Jim Marshall (photographer)

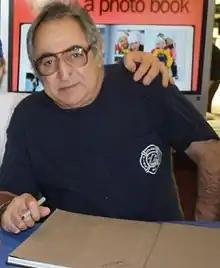
Marshall at a book signing in 2009

James Joseph Marshall (February 3, 1936 – March 24, 2010) was an American photographer and photojournalist who photographed musicians of the 1960s and 1970s. Earning the trust of his subjects, he had extended access to them both on and off-stage. Marshall was the official photographer for the Beatles' final concert in San Francisco's Candlestick Park, and he was head photographer at Woodstock.